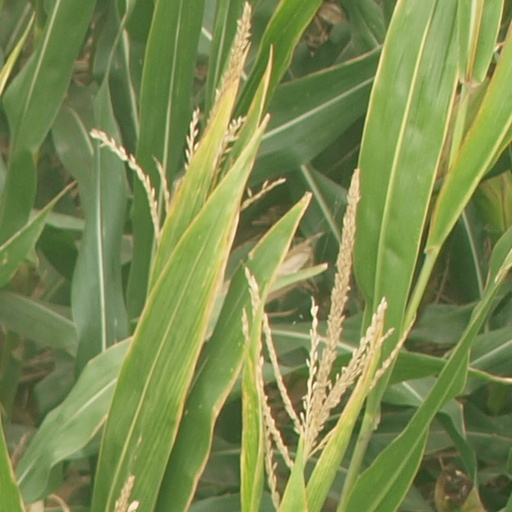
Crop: maize; corn